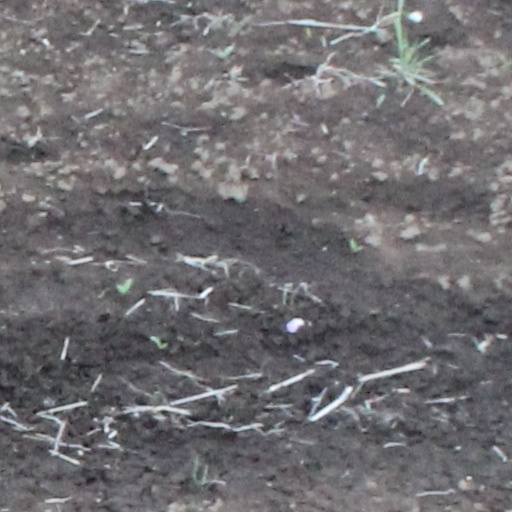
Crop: wheat